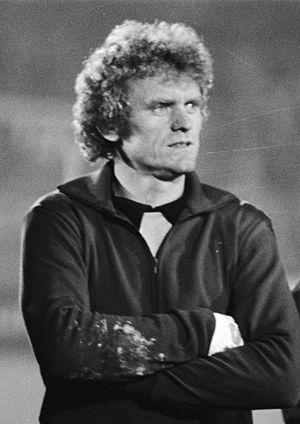
Josef Maier, dit Sepp Maier, est un footballeur allemand, né le 28 février 1944 à Metten en Basse-Bavière.